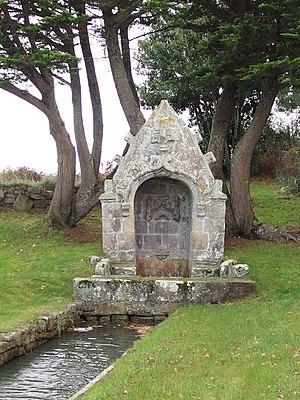
Carnac - Fontaine Saint-Colomban This building is classé au titre des Monuments Historiques. It is indexed in the Base Mérimée, a database of architectural heritage maintained by the French Ministry of Culture,
La chapelle Saint-Colomban est située au hameau du même nom, à Carnac dans le Morbihan.
La liste des sites classés du Morbihan présente les sites naturels classés du département du Morbihan.
Cet article dresse la liste des fontaines protégées au titre des monuments historiques dans la région de Bretagne.
La fontaine Saint-Colomban est une fontaine de Carnac, dans le Morbihan, en France.